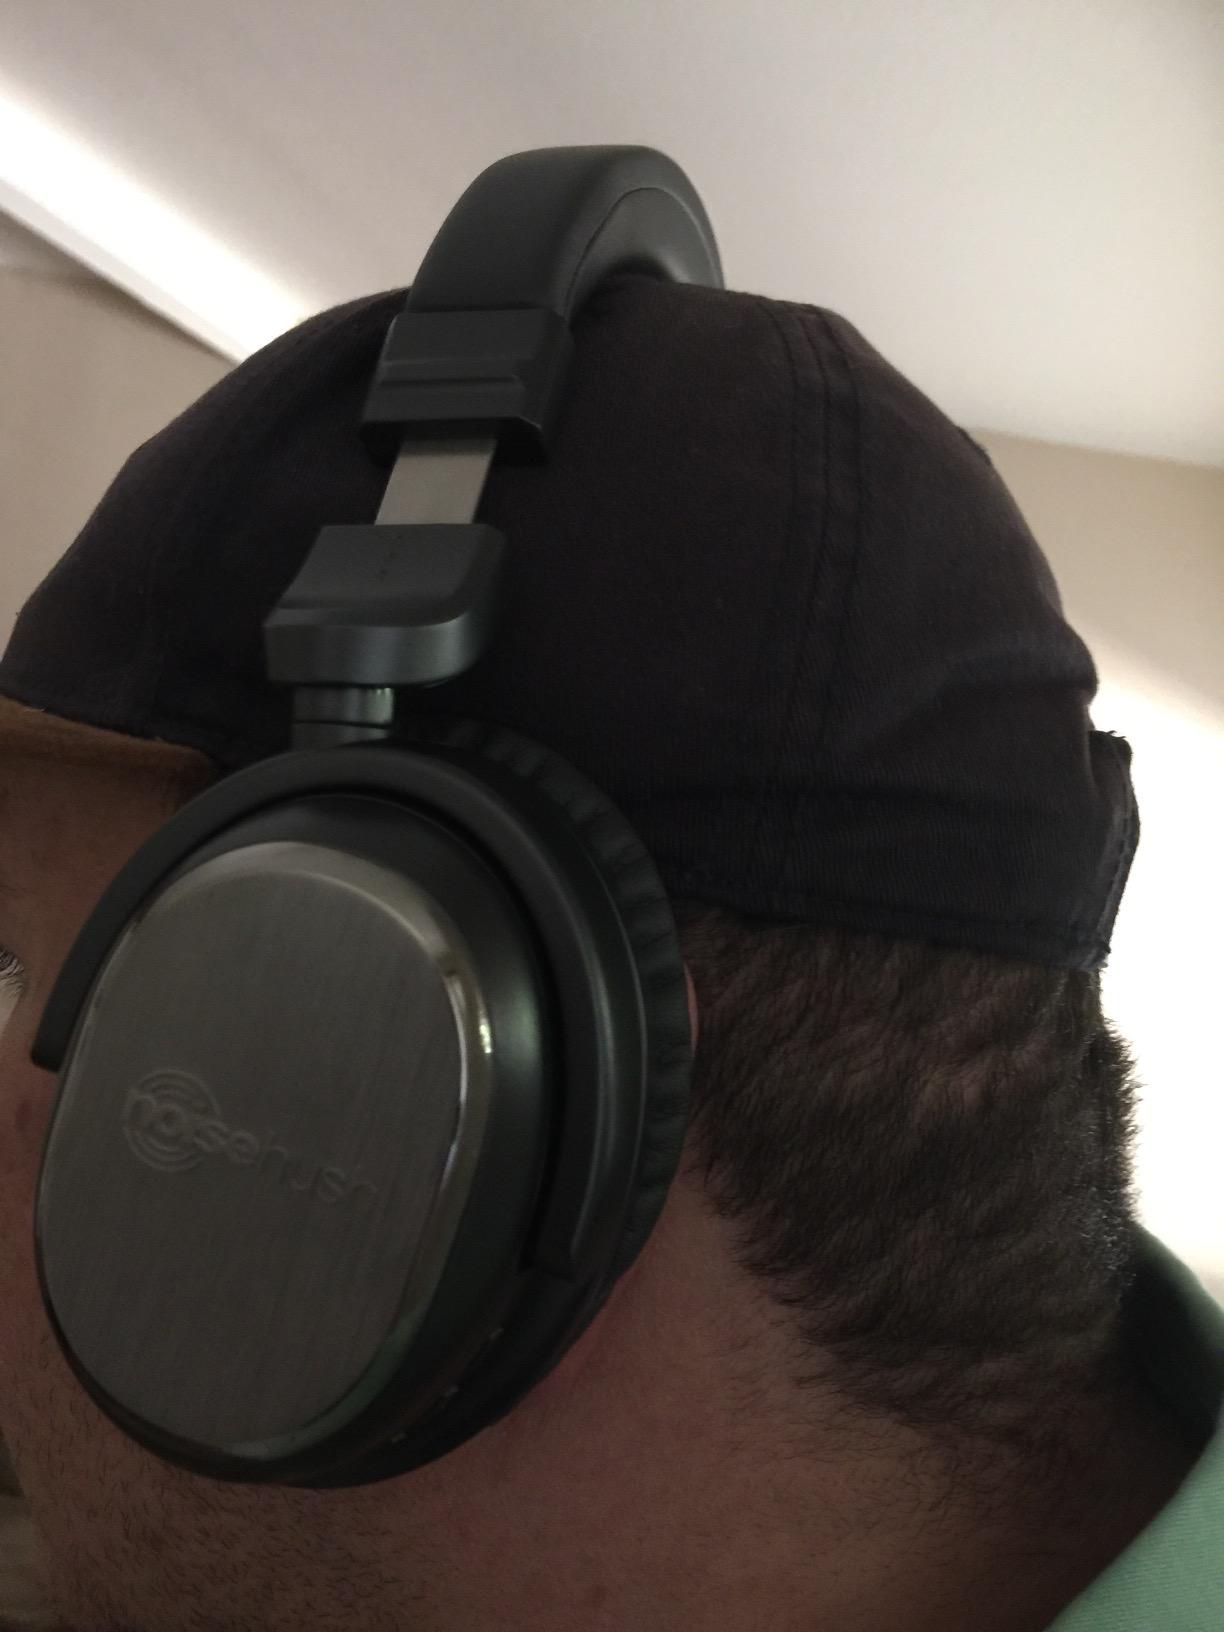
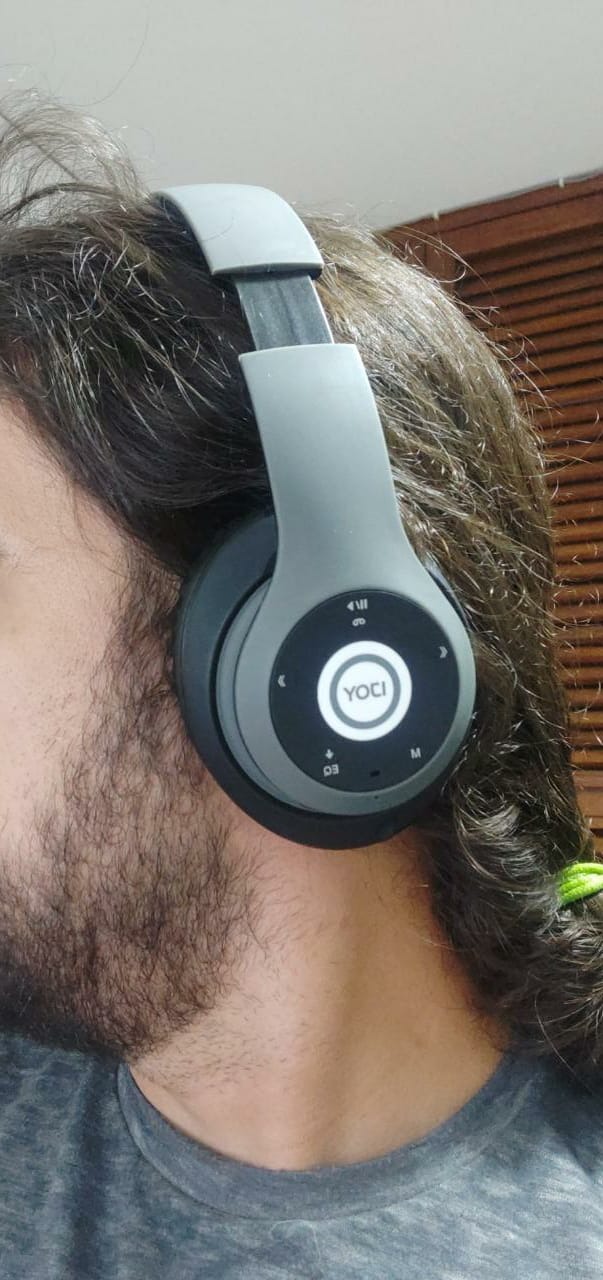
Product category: headphones
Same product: no